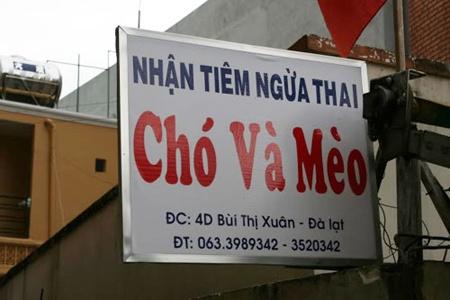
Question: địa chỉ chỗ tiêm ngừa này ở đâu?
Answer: ở 4d bùi thị xuân, đà lạt